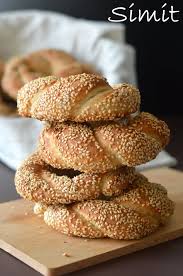
Yemek: simit